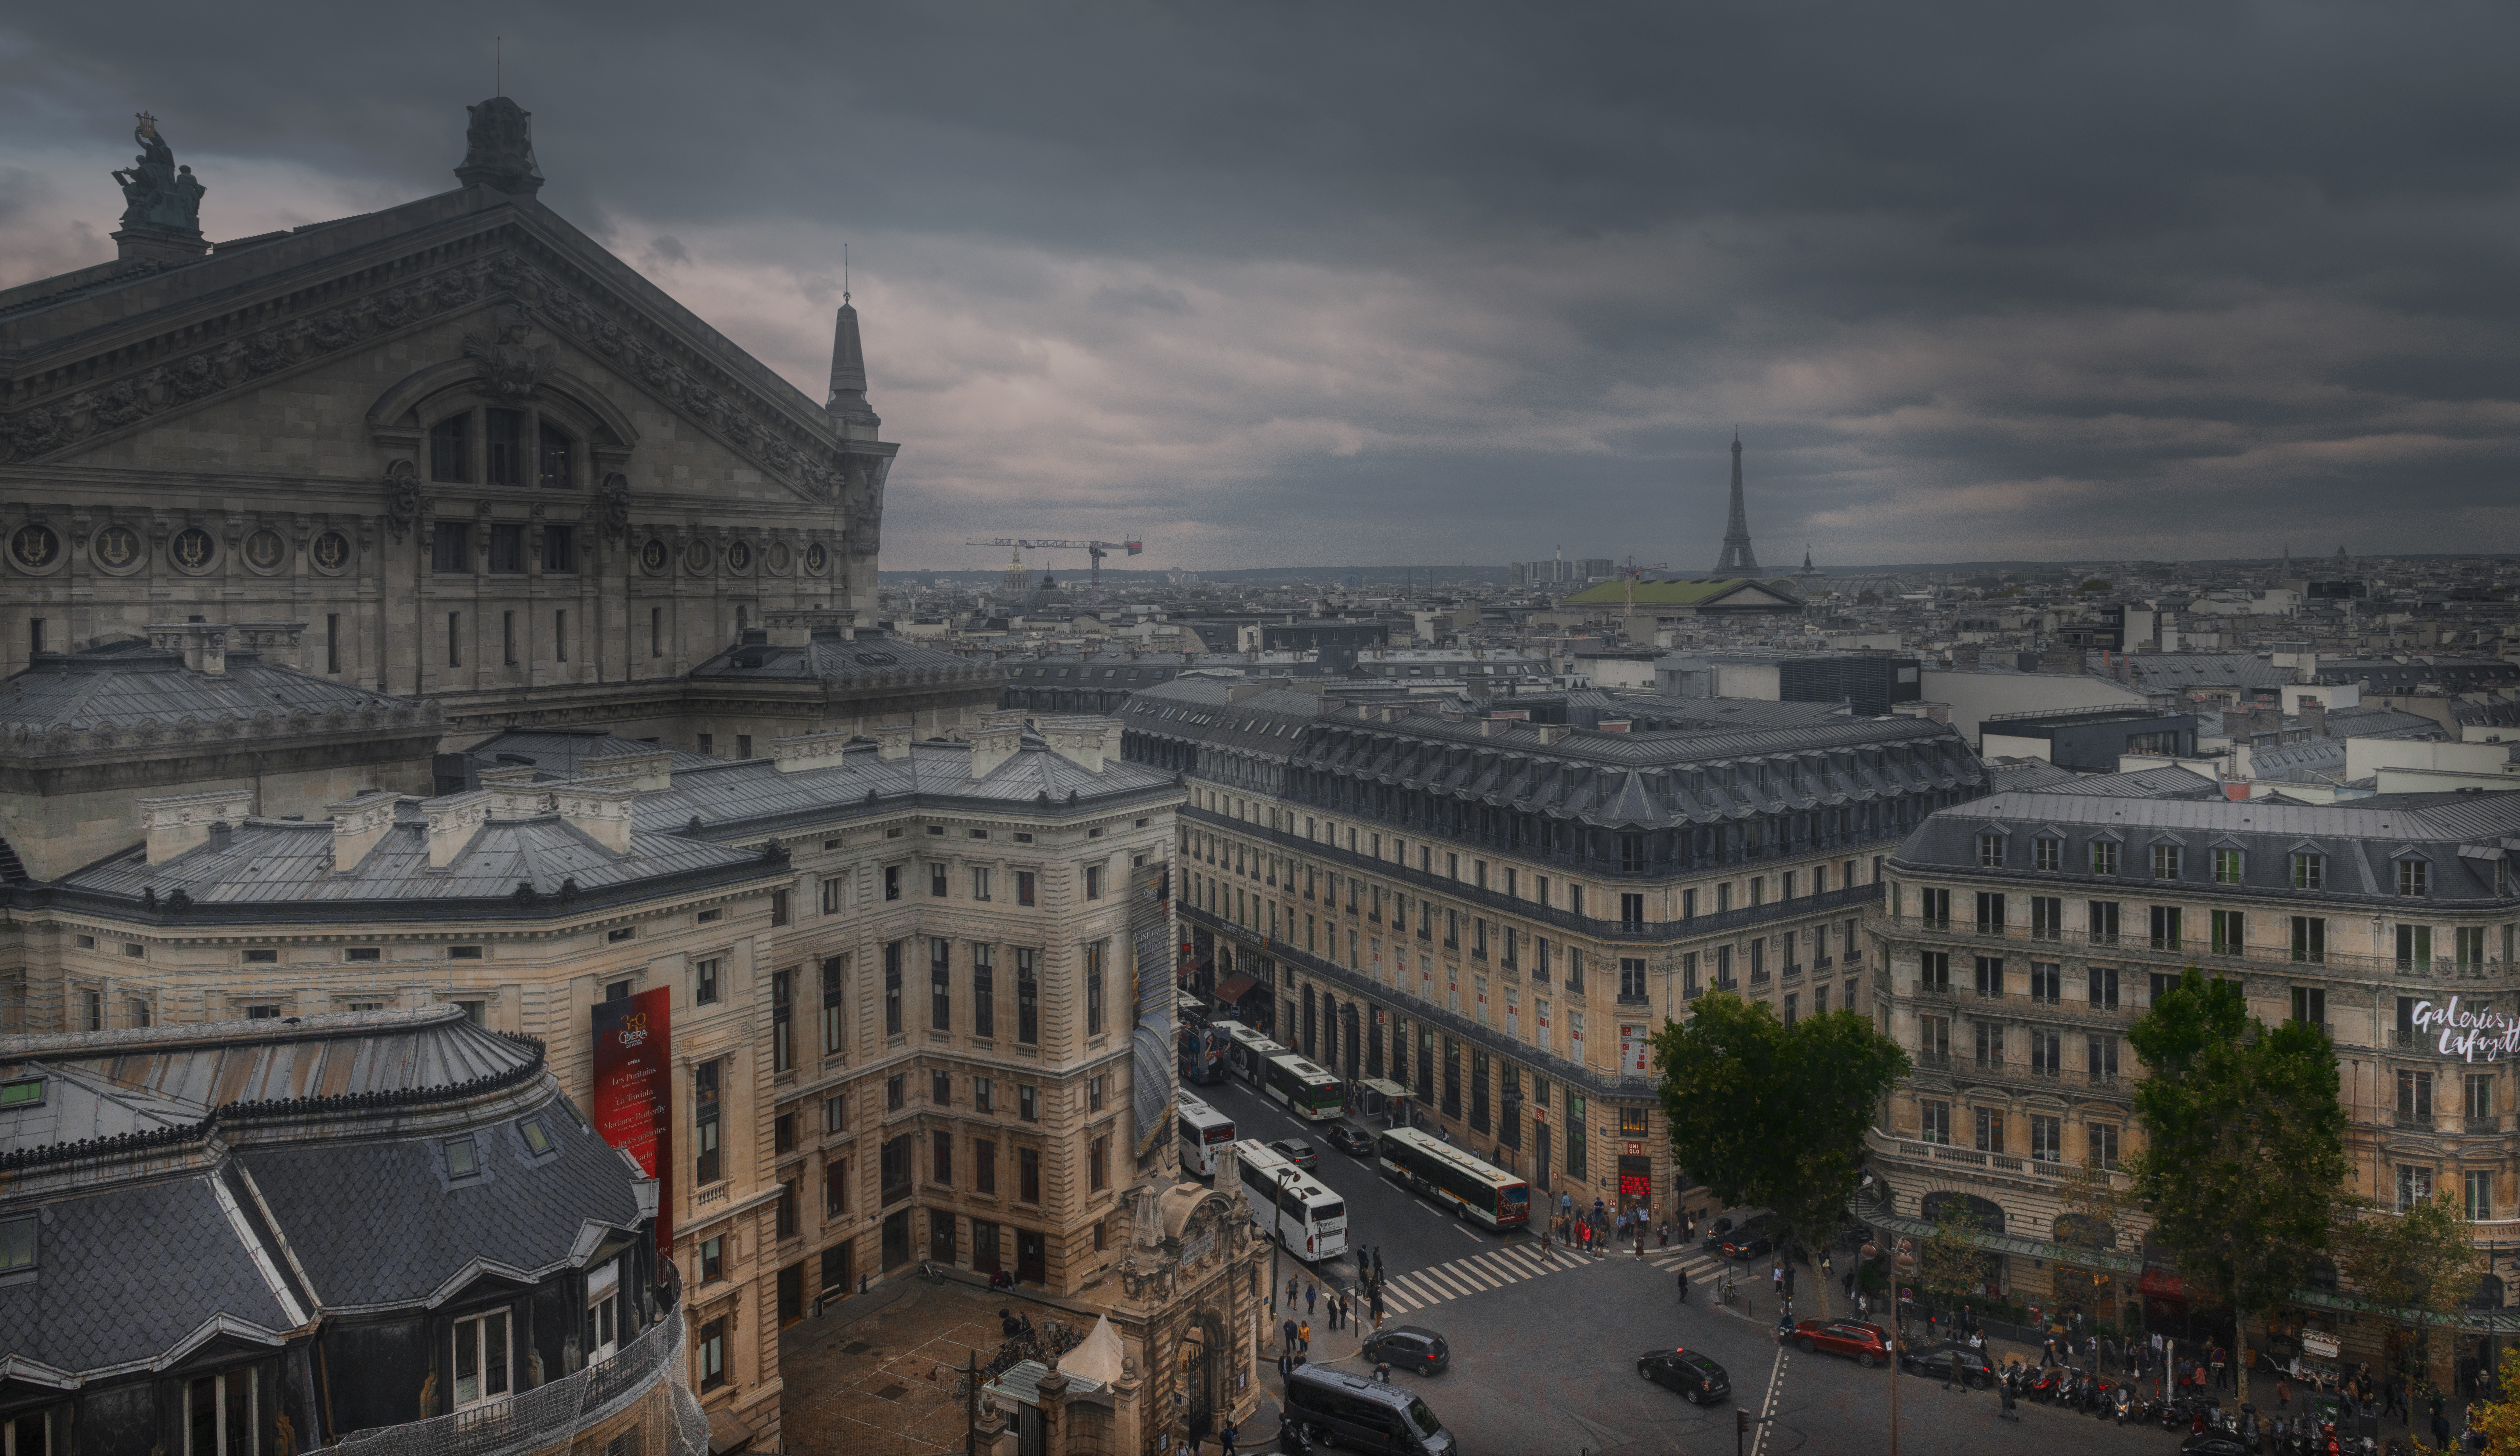
paris, france, city, landmark, urban area, sky, building, architecture, human settlement, town, cityscape, metropolitan area, cloud, metropolis, photography, panorama, town square, downtown, landscape, classical architecture, street, palace, roof, tourist attraction, facade, medieval architecture, plaza, tourism, seat of local government